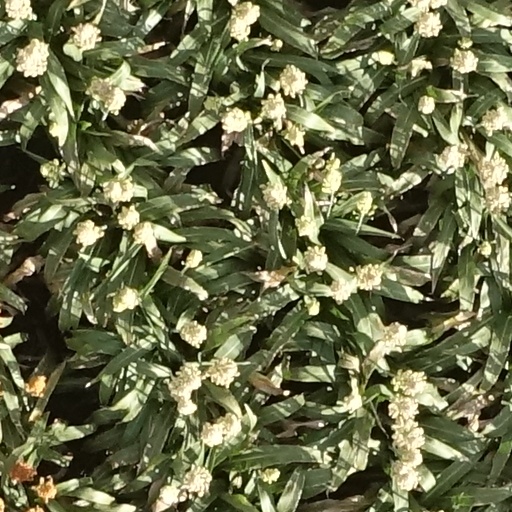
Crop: sorghum